Hadspen, Tasmania

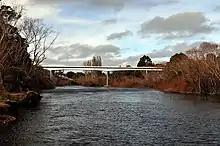
Meander Valley highway's bridge over the South Esk at Hadspen, 2012

Flooding of the South Esk River and the need for a river crossing have constrained transport in the town for much of its history. The South Esk, now crossed by a bridge on the Meander Valley Highway, separates the town from settlements further west and unusually high floods can cut the highway on the town's east, when it is submerged at Beams Hollow. The river was first crossed by a ford known as "Reibey's Ford" near Entally House. Due to the variability in its flow this ford was frequently impassable requiring traffic to make significant detours. Thomas Haydock Reibey installed a punt at the crossing in 1828. By a specially passed Government act he was allowed to charge a toll for its use.